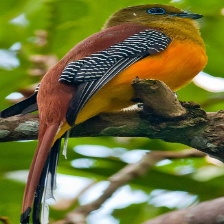
Species: ORANGE BREASTED TROGON
Scientific name: HARPACTES ORESKIOS